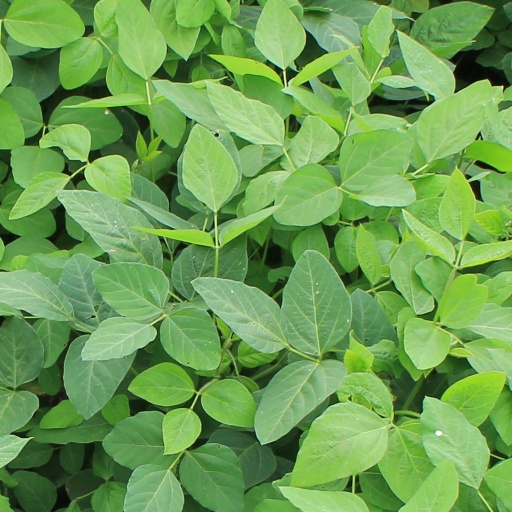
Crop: soybean